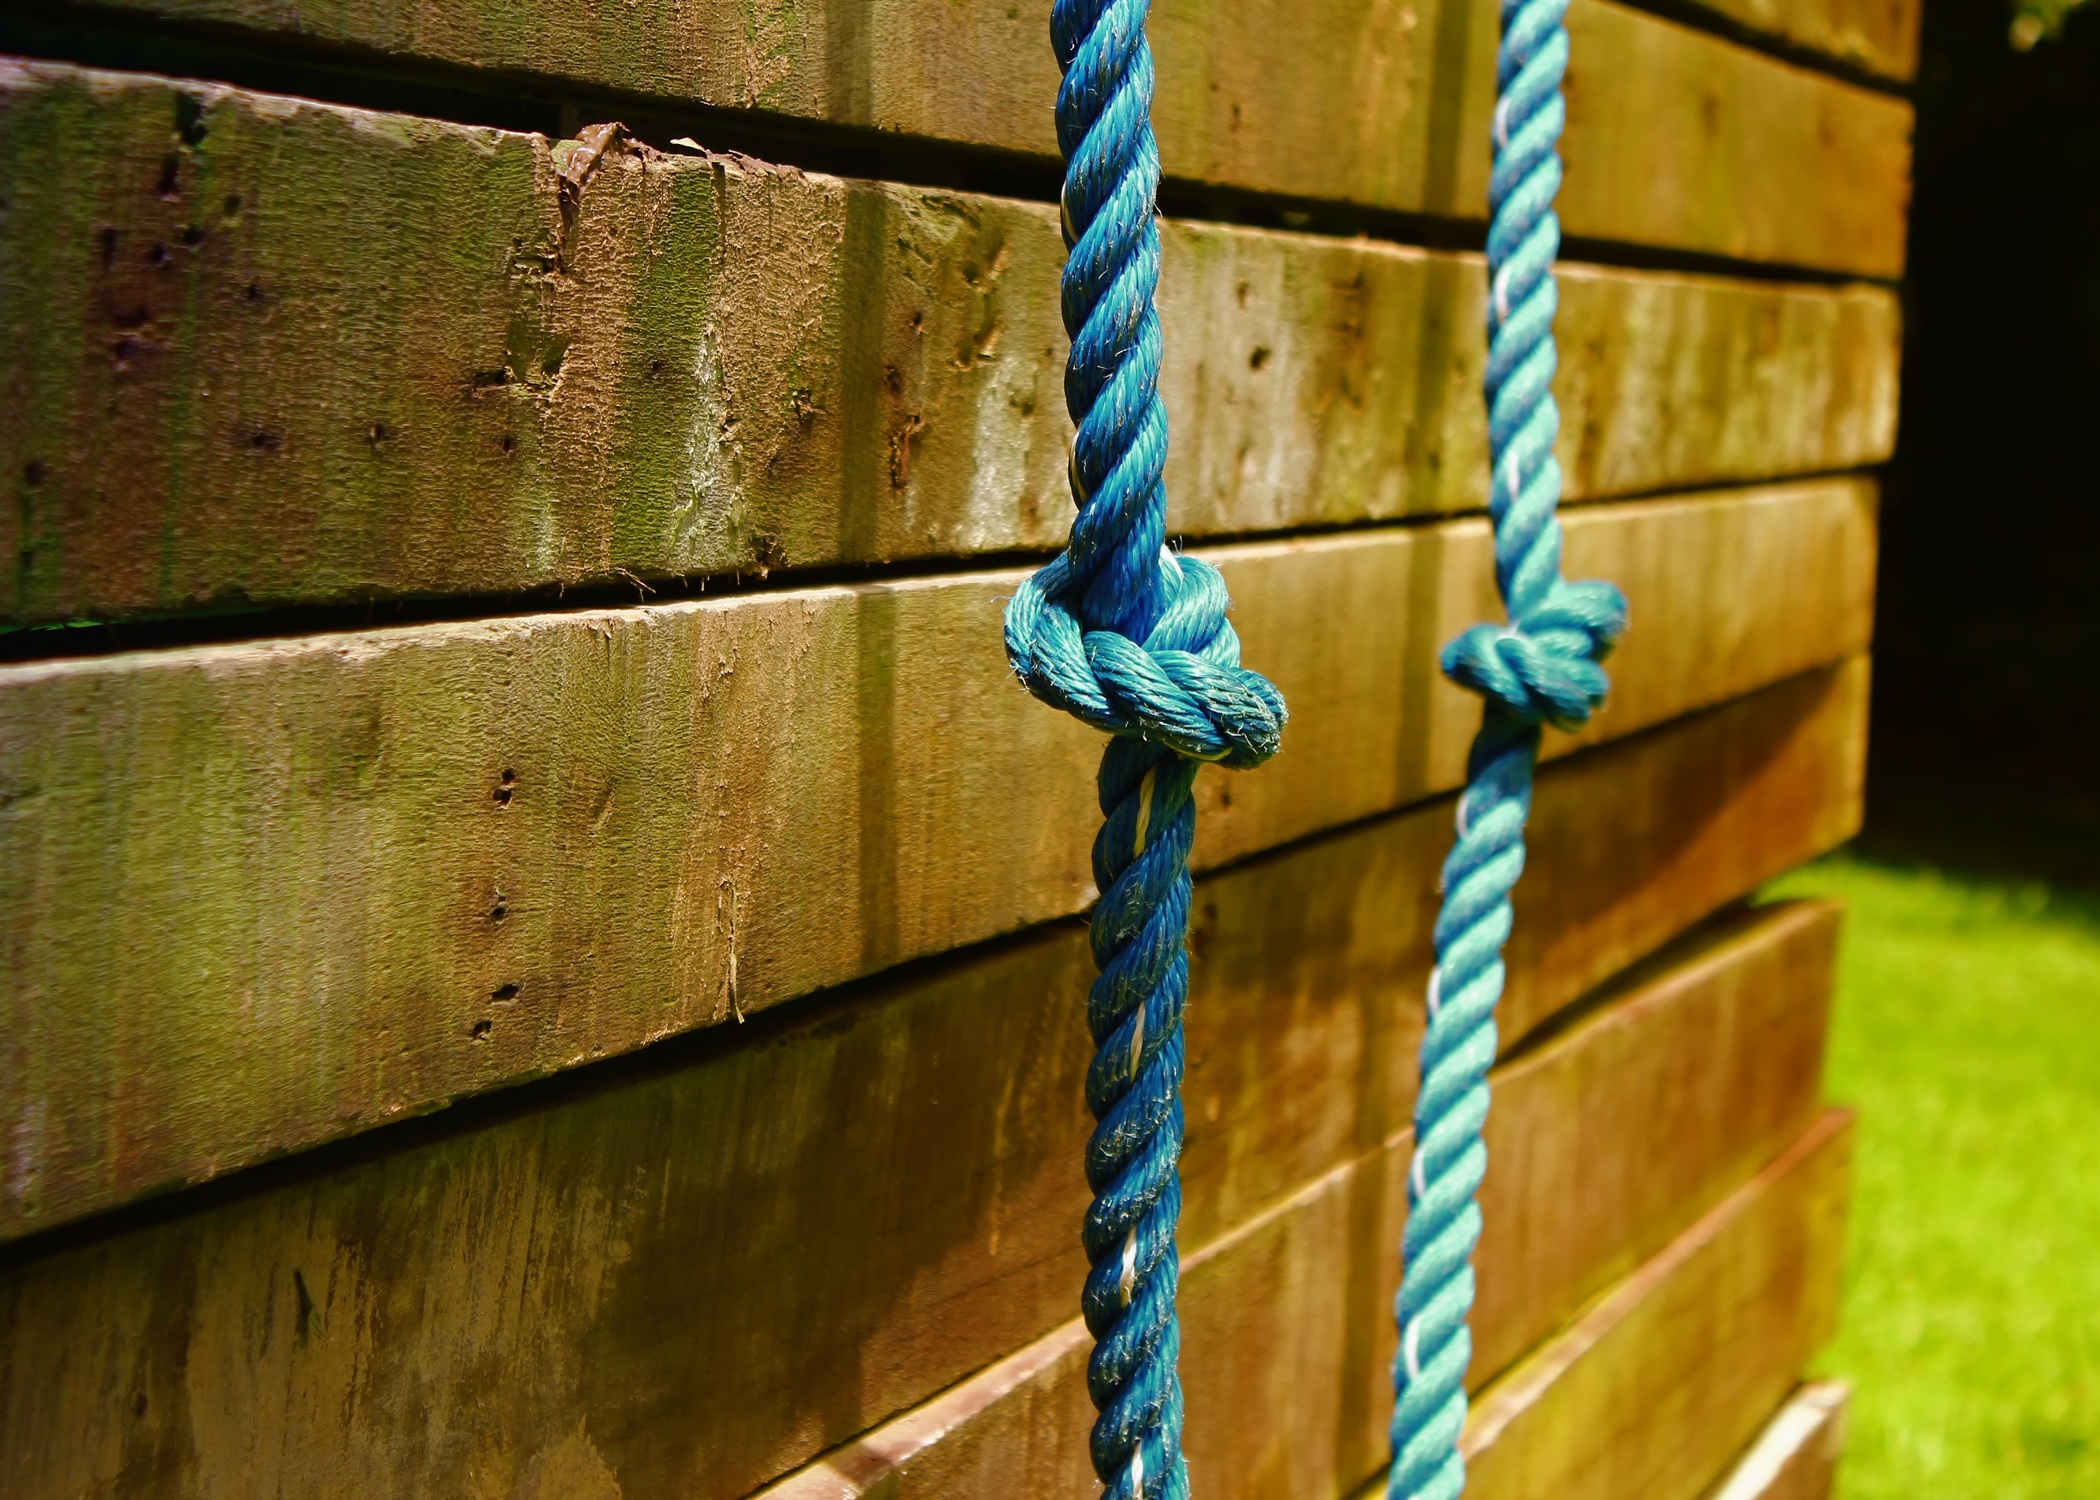
fence, wood, wall, green, outdoor structure